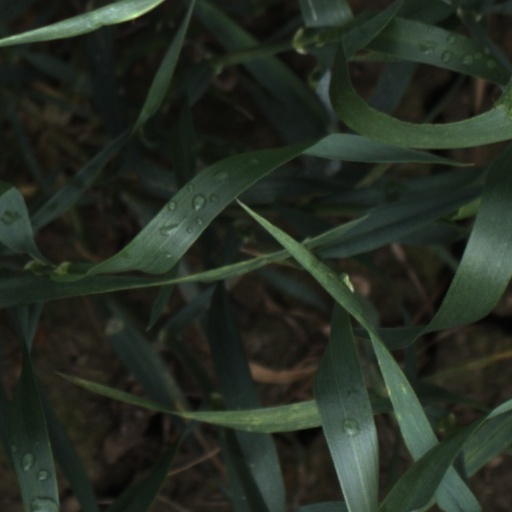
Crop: wheat